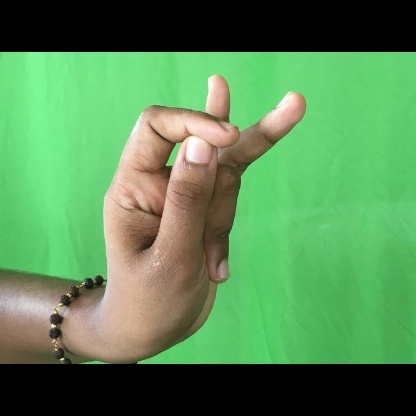
Mudra: Katakamukha